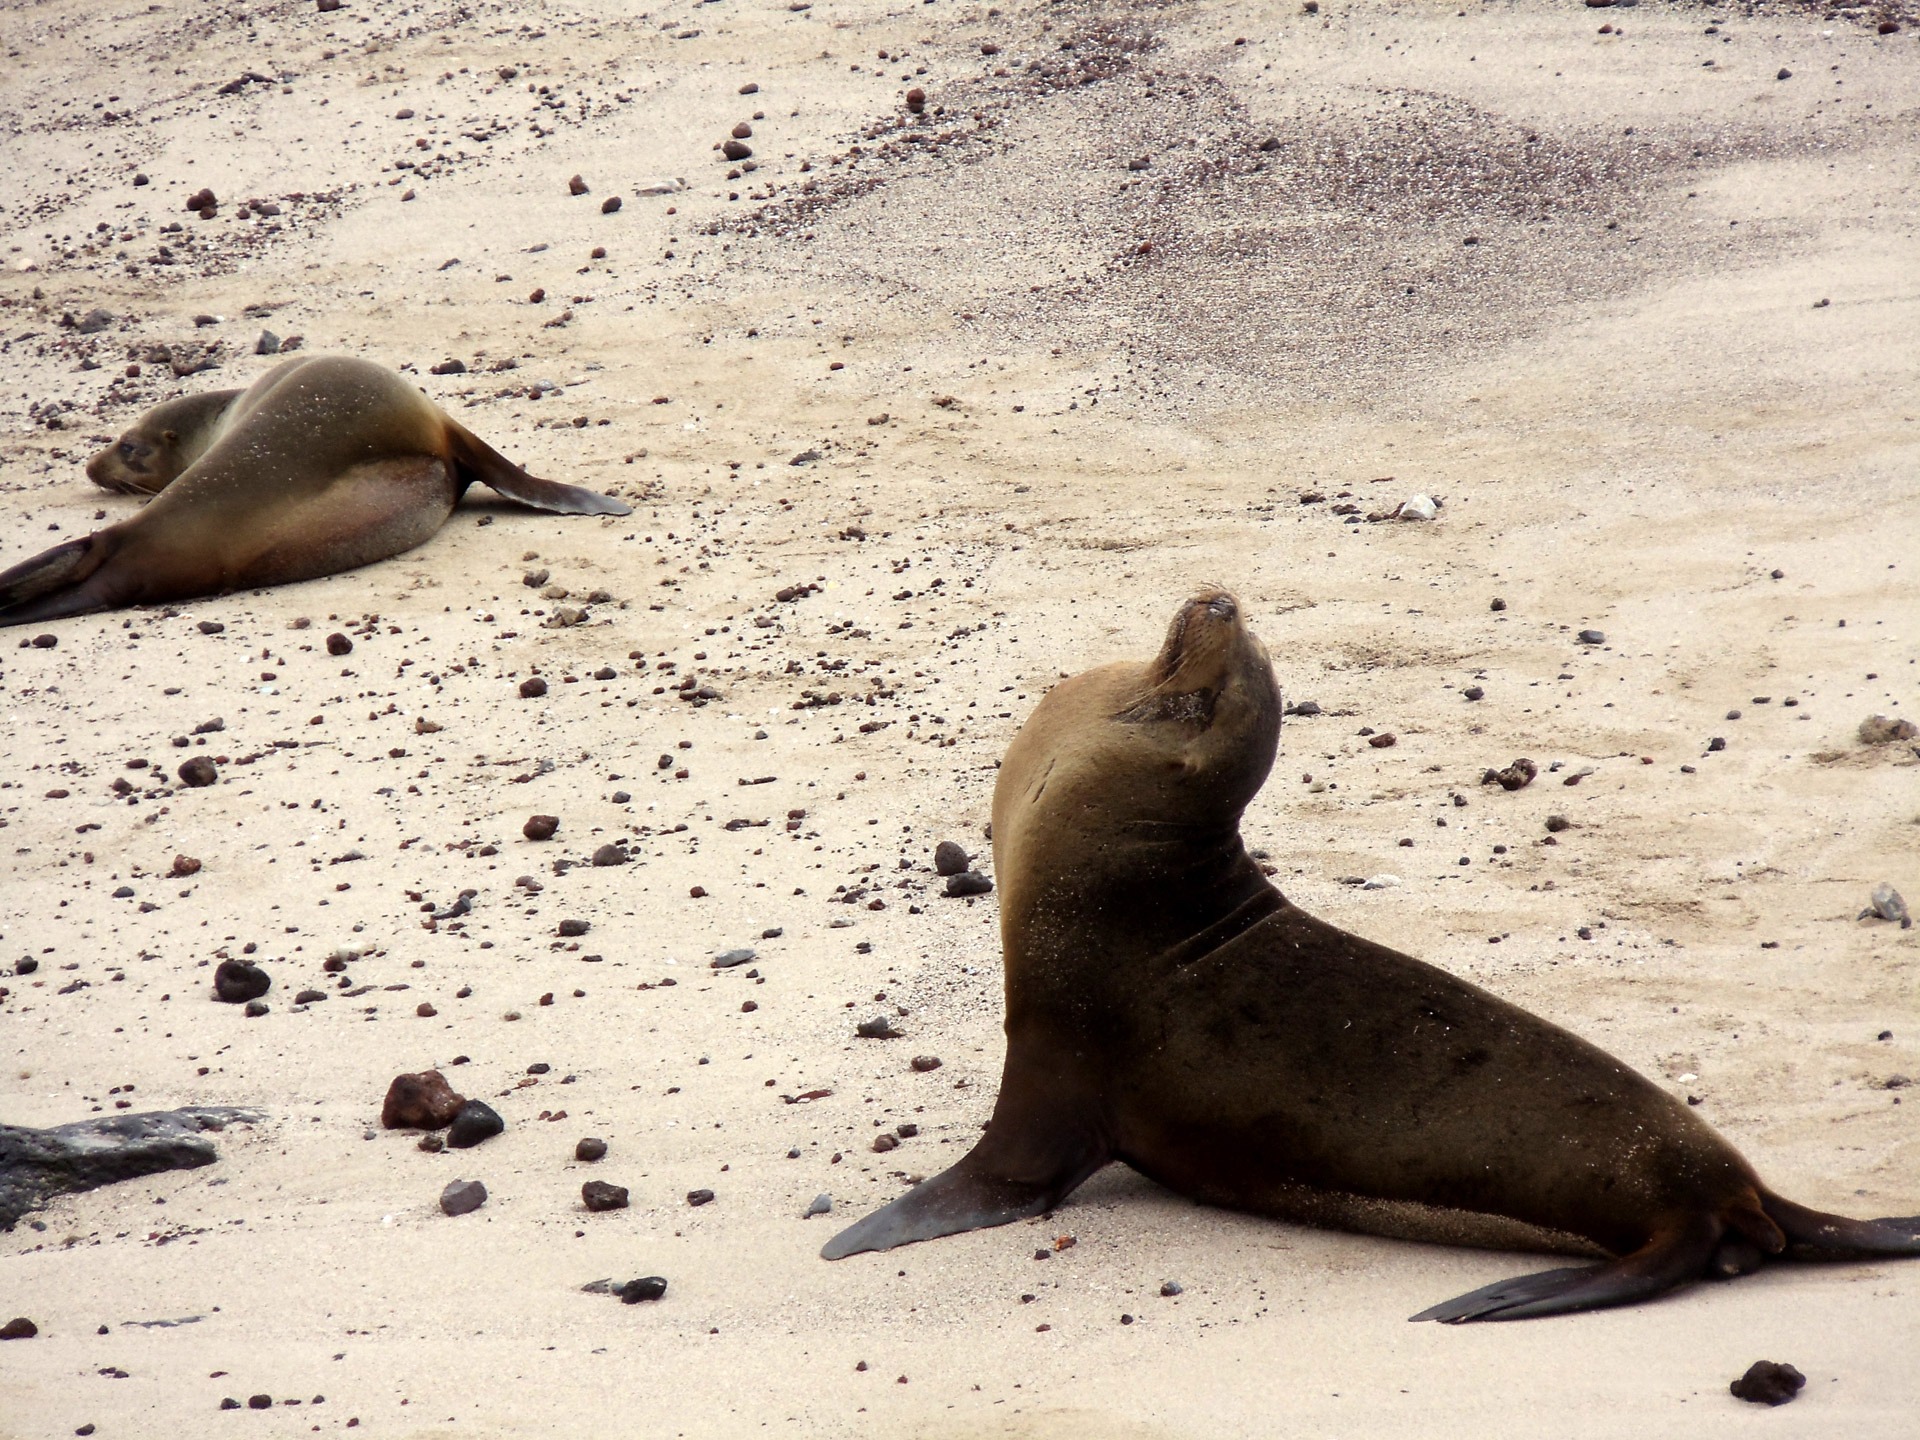
beach, sea, wildlife, mammal, fauna, lions, seals, vertebrate, islands, ecuador, galapagos, harbor seal, marine mammal